Lithuanian Activist Front

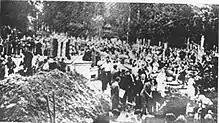
Funeral of perished Lithuanian Activist Front members in Kaunas on June 26, 1941

The LAF routinely engaged in anti-Semitism. The LAF's manifesto "What Are the Activists Fighting for?" stated: "The Lithuanian Activist Front, by restoring the new Lithuania, is determined to carry out an immediate and fundamental purging of the Lithuanian nation and its land of Jews." The LAF's pro-Nazi rhetoric and stridently anti-Semitic propaganda, equating Jews with Bolshevism, was widely disseminated in Lithuania prior to and during the June uprising and likely encouraged the local population to engage in mass violence against Jews that began prior to the arrival of Nazi forces in the country and continued during the Nazi occupation (1941–1945).